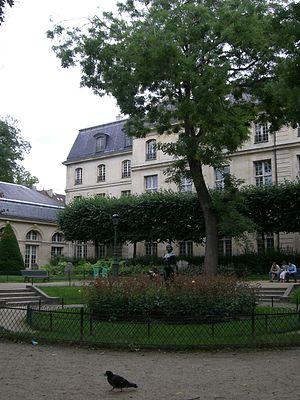
Aristide Maillol: Île-de-France, statue de femme émergeant du massif de fleurs central du Square Georges-Cain, IIIe arrondissement, Paris, France.
Georges Jules Auguste Cain, né le 16 avril 1853 à Paris, mort à Paris 7ᵉ le 4 mars 1919, est un peintre, illustrateur et écrivain français qui a puisé son inspiration dans l'histoire de Paris, de ses théâtres et de ses monuments.